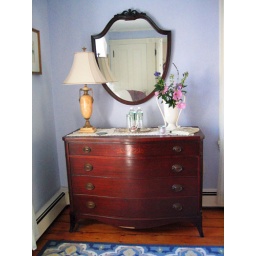
Really thoughtful touches at Phoenica Belle greeted us. Fresh flowers in an antique vase, bottle water, organic chocolates.